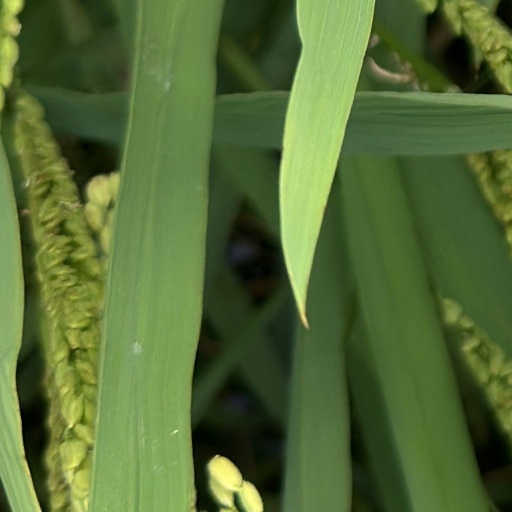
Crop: rice